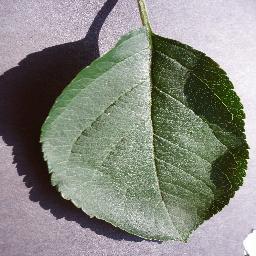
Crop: apple
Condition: healthy